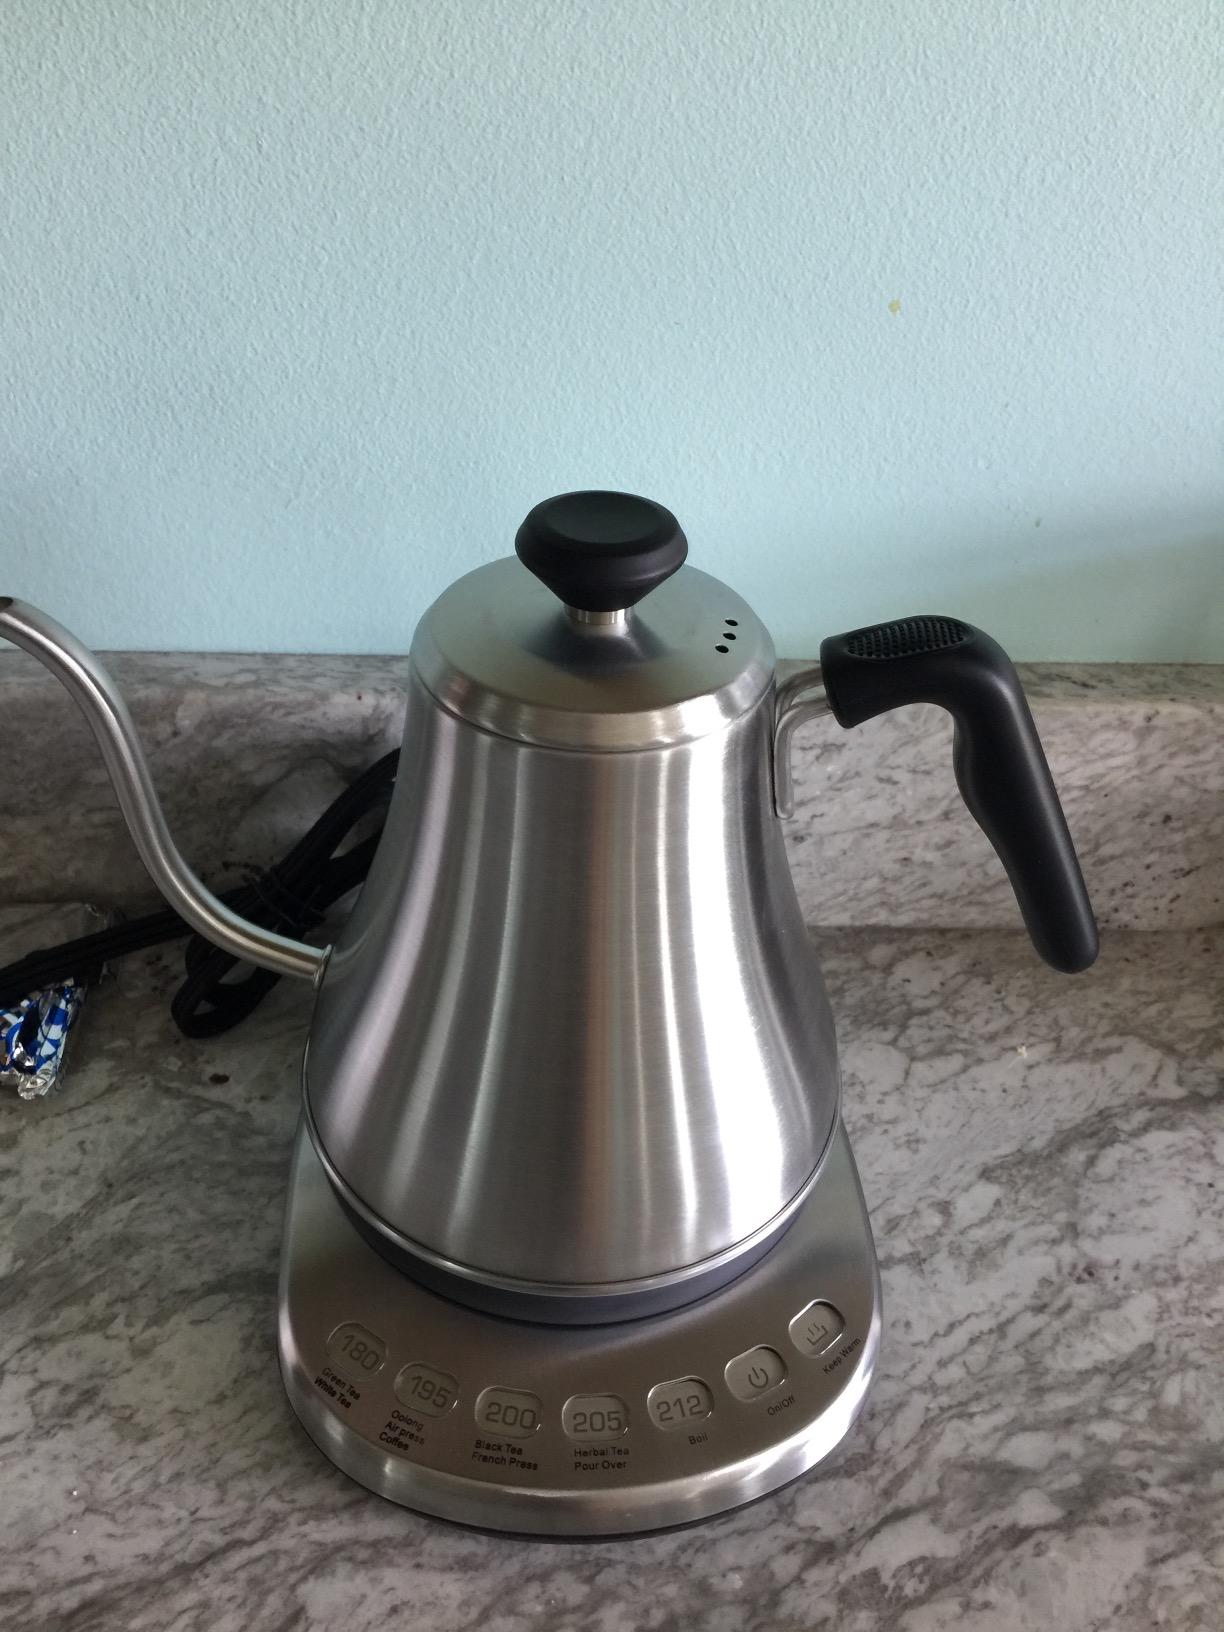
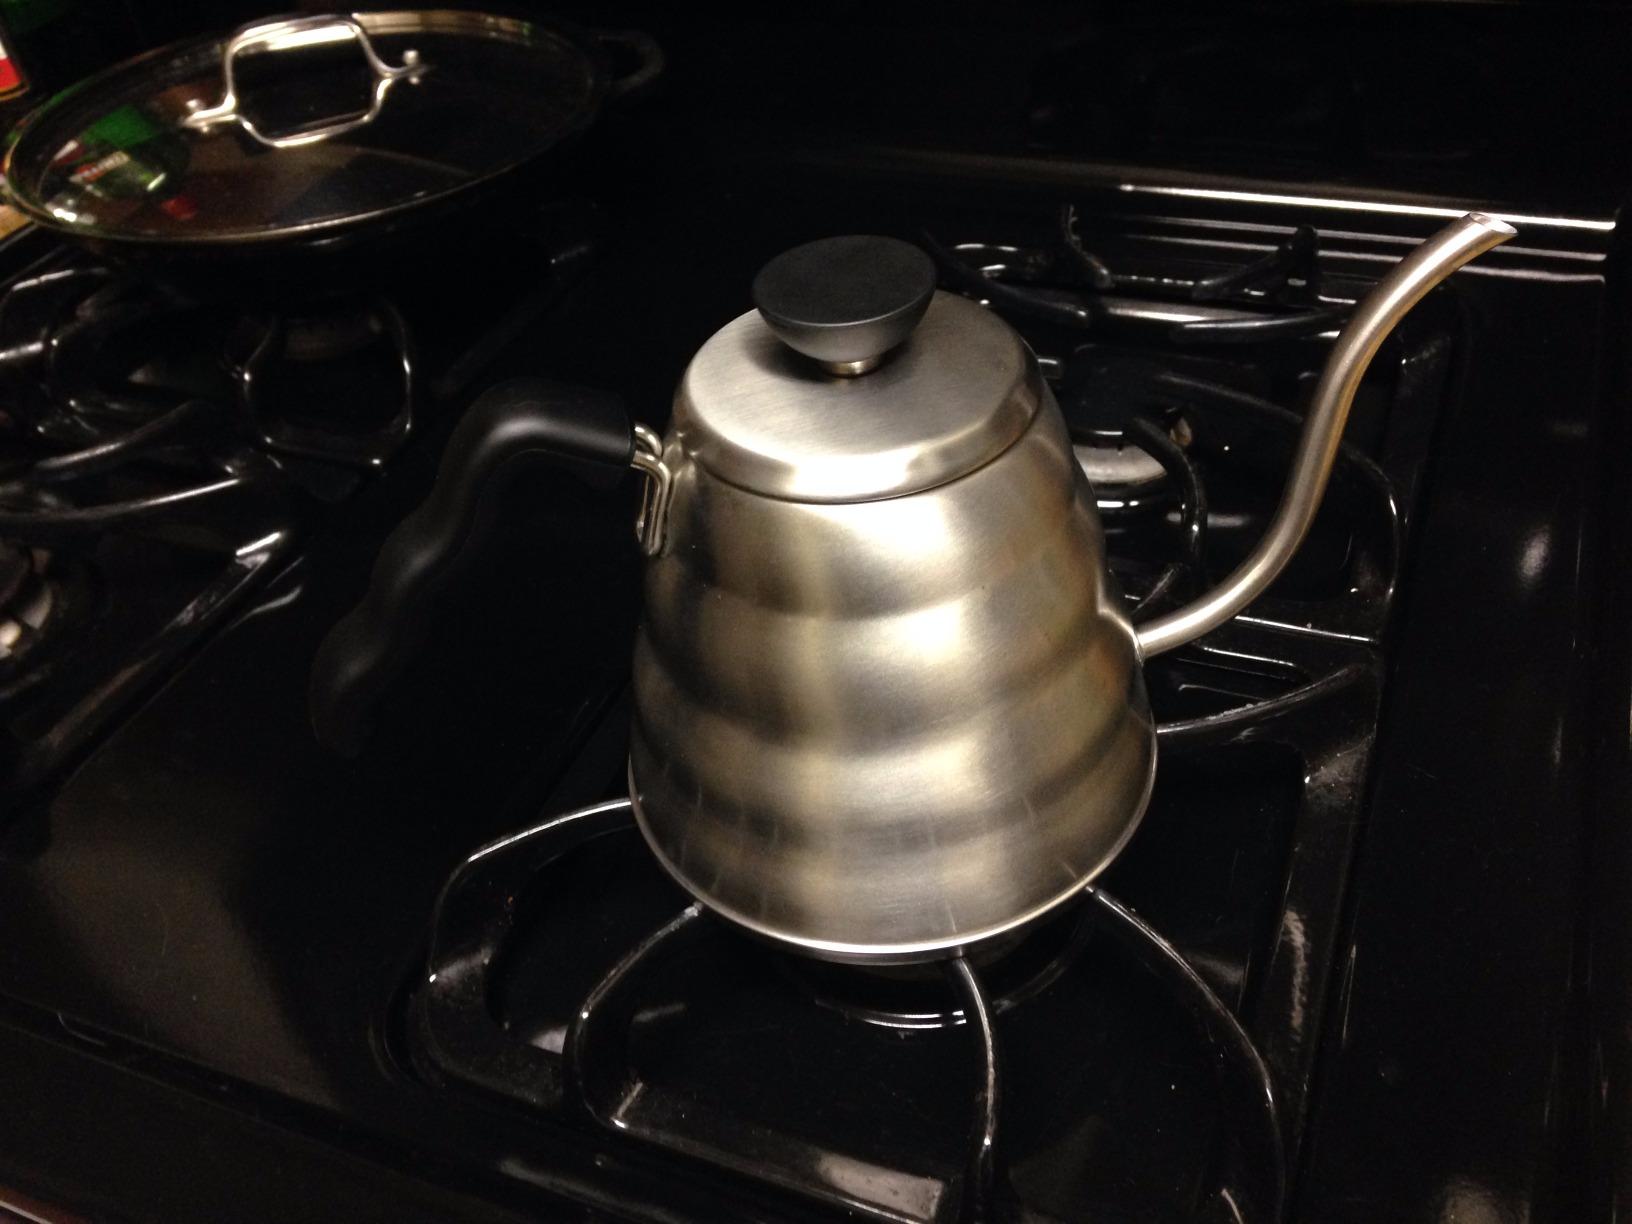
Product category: items_kettle
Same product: no